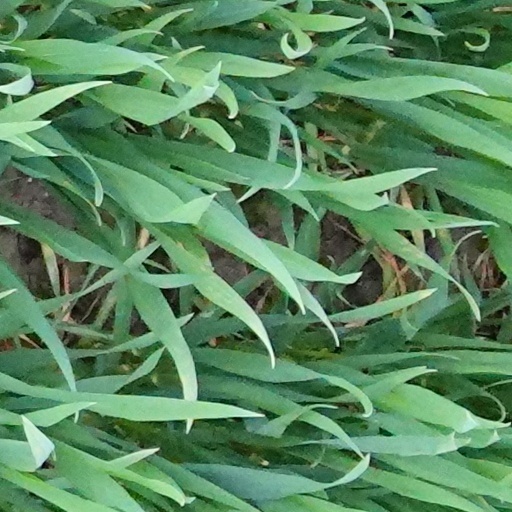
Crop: wheat